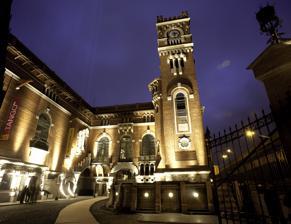
Building: Usina del Arte
Country: Argentina
Year built: 1916
Major cultural venue in Buenos Aires Usina del Arte (The Arts Powerhouse) Former names Italo-Argentina Electricity Works Power Plant ( Usina de la Compañía Italo-Argentina de Electricidad, CIAE) General information Architectural style Eclecticism (Florentine Renacentist) Classification Multidisciplinary Cultural Center and Concert Hall Address Agustin R. Caffarena 1 C.A.B.A. Town or city Buenos Aires Country Argentina Coordinates 34°37′43.59″S 58°21′25.56″W / 34.6287750°S 58.3571000°W / -34.6287750; -58.3571000 Completed 1916 Opened 2012 (as cultural center) Website https://www.buenosaires.gob.ar/usinadelarte The Usina del Arte (lit. "The Arts Powerhouse") is a cultural centre and auditorium located on the former Don Pedro de Mendoza Power Plant ("Usina" in Spanish) at La Boca neighborhood, Buenos Aires . It was built between 1912 and 1916 for the Italo-Argentina Electricity Company ( Compañía Italo-Argentina de Electricidad, CIAE ) in Florentine Renacentist style In 2011 it was inaugurated as a cultural centre holding a state of the art Symphonic Auditorium as well as other concert and exhibition halls. History The building was designed by the Italian architect Juan Chiogna to house a super-power plant of the Italo-Argentine Electricity Company ( Compañía Italo-Argentina de Electricidad, CIAE ) and built by the company Martignone and Sons between 1912 and 1916, when it was inaugurated. Between 1919 and 1921, the complex was expanded with new facilities to supply the growing demand of Buenos Aires. For the next 80 years it worked providing electricity to the city, until the service was nationalized in the 1990s. The building was later abandoned by the state company and fell into disrepair. After a decade of abandonment, between August and September 2000, the national and city governments agreed on a joint program to undertake the recovery of the structure as the headquarters of the Auditorium of the City of Buenos Aires and definitive headquarters of the National Symphonic and Philharmonic orchestras of Buenos Aires. The project included a large nave in which two halls or auditoriums would function (one for 1,700 spectators and the other for 500) with a transversal route designed to unify the two entrances, and a secondary body where offices, businesses, cafeterias and more services such as sales of instruments or sheet music were to be located. The foundation stone was laid in November 2007 with the project named "Usina de las Ideas" ("Ideas Powerhouse"). In 2011 the first stage of the project was completed and a year later the official inauguration took place with the changed name of "La Usina del Arte" (The Arts Powerhouse") and a concert in tribute to tango genius Astor Piazzolla . In 2013 the Chamber Music Hall was opened to the public with a series of concerts. Architecture The building stands out for its distinctive Italianate late Gothic or early Renacentist architecture and its clock tower which can be seen from a distance, especially from the La Plata freeway that today bestrides it, "an almost exact reproduction of the Florentine Palazzo Della Signoria" . The interiors are large rooms that were used for electric generators, with iron truss roofs and a zinc sheet roof. This power plant was the largest of a series of buildings designed to house the facilities of the Italo-Argentina Electricity Company throughout the city by the Italian architect Giovanni Chiogna, seeking to achieve a common aesthetic denominator that would make all the buildings identifiable with the company: “This architecture is immediately recognizable by its exposed brick walls, semicircular or segmental arches in doors and windows (often with the keystone highlighted), blind arches, friezes with moldings, the company heraldry in coats of arms applied to the walls, pediments with the company name engraved in elegant letters, rosettes, skylights, battlements, whimsical decorative details and occasionally a tower; everything with lines that remind us of the European twelfth century.” "The square tower with battlements, the inclusion of the clock, the use of gargoyles and semicircular arches with the addition of the exposed bricks and plaster elements imitating stone blocks that the Pedro de Mendoza Powerhouse shows on its exterior summarize just some of the characteristics that Chiogna used in all the works carried out for the CIAE and almost simultaneously with the completion of this one. Of a similar category were their interior spaces, where the presence of pillars, corbels, ironwork elements and even the floors with the Company logo refer to the importance of conceiving an integral project." References ^ "Usina del Arte | Arqi - Guía interactiva de arquitectura de Argentina" (in Spanish) . ^ "Edificio, Usina del arte. Art Destination Buenos Aires" . universes.art (in Spanish) . ^ Russo, Carolina (2012-08-19). "ARQA - Usina del Arte" . ARQA (in Spanish) . ^ Sienra, Regina (2020-08-31). "Usina del Arte: cómo una planta eléctrica se convirtió en un centro de la cultura en Buenos Aires" . My Modern Met en Español (in Spanish) . ^ Arrese, Álvaro; Basso, Gustavo (2008). "Usina de la Música, Memoría Acústica". Revista Vivienda . ^ "Preludio para la Usina de la Música" . 2014-02-21. ^ Clarín.com (2012-05-21). "Una nueva sala sinfónica, en la vieja usina de La Boca" . Clarín (in Spanish) . ^ a b Méndez, Patricia; Barcuba, Florencia (2007). "Con tecnología suiza, la Ítalo" (in Spanish). Centro de Documentación de Arte y Arquitectura Latinoamericana (CEDODAL): Ramón Gutierrez, Ed. pp. 70– 76. ^ admin (2011-03-31). "Edificios de la Ítalo" . Fervor x Buenos Aires (in Spanish) .